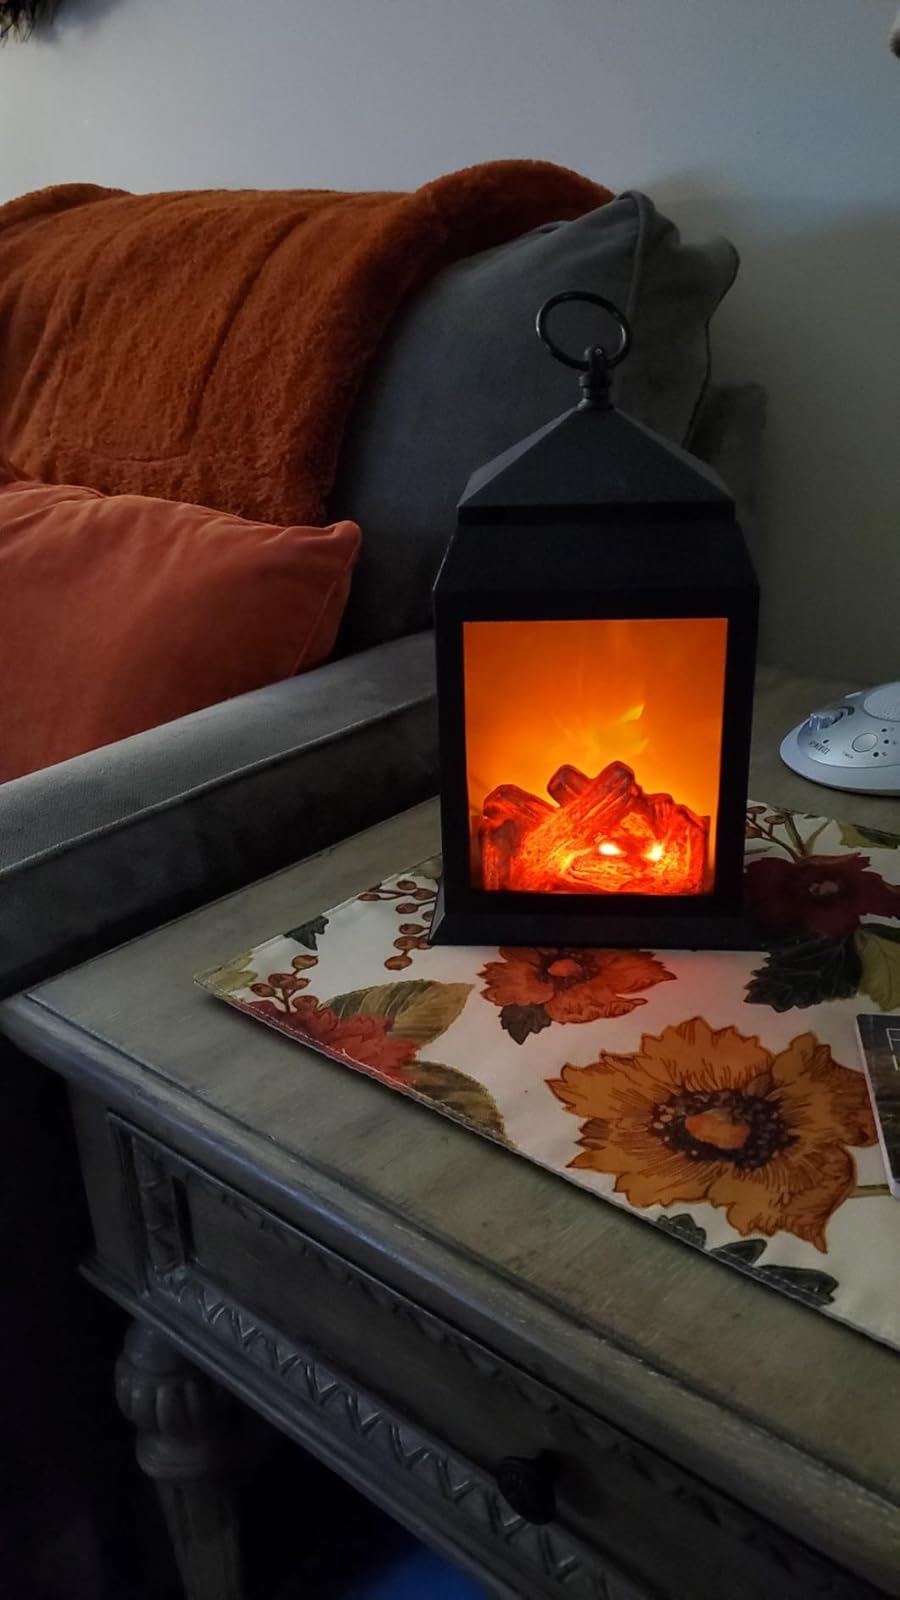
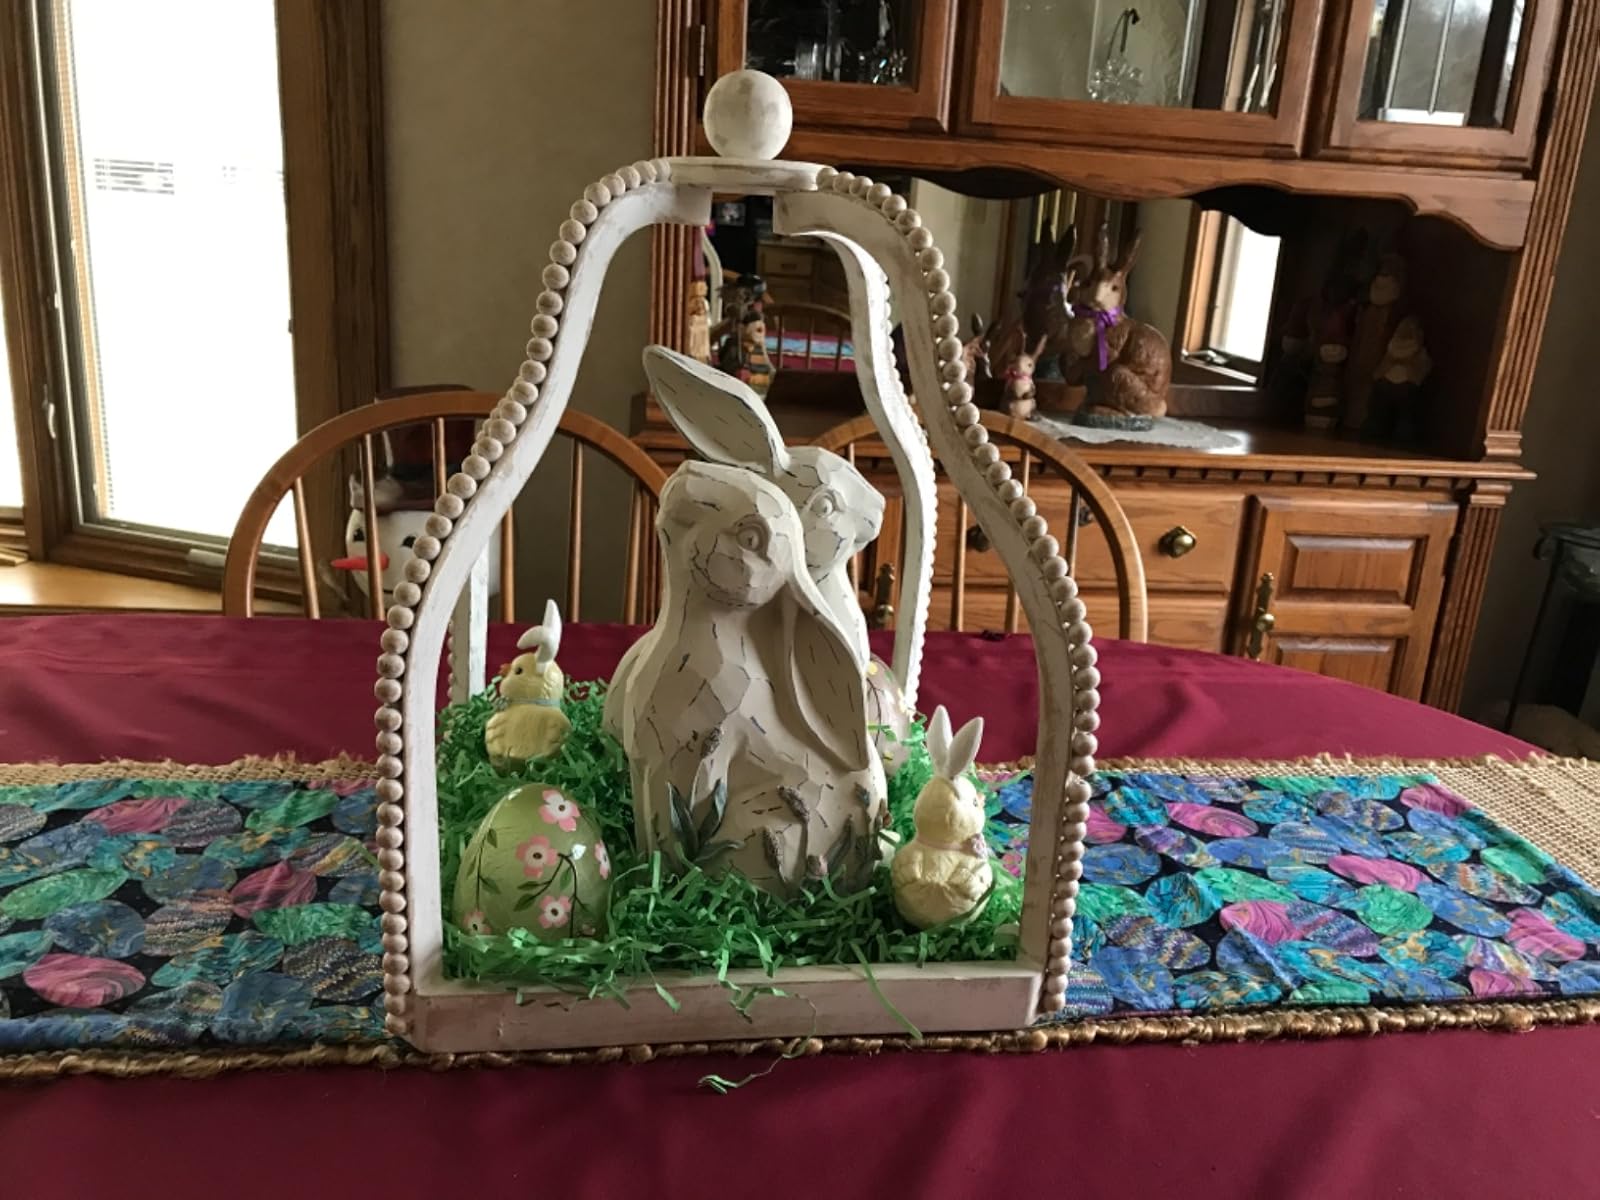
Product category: lantern
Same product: no